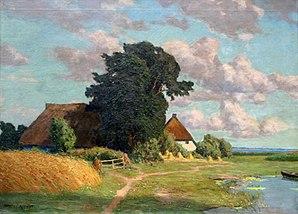
Ahrenshoop est une commune et station balnéaire de l'arrondissement de Poméranie-Occidentale-Rügen, dans le Land de Mecklembourg-Poméranie-Occidentale en Allemagne.
Paul Müller-Kaempff est un peintre allemand.